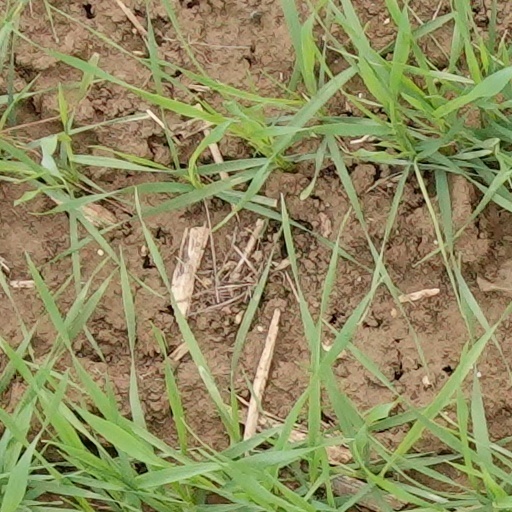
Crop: wheat